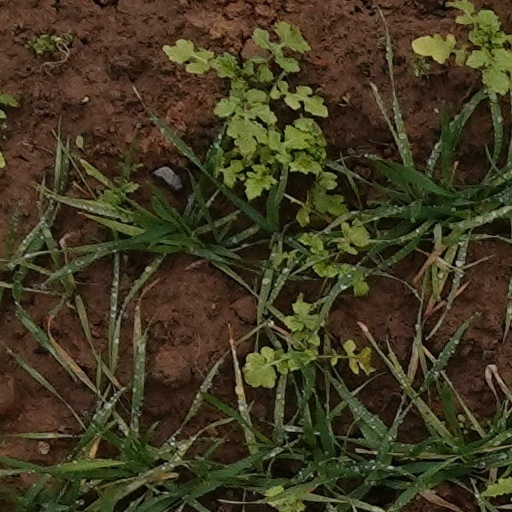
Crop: wheat